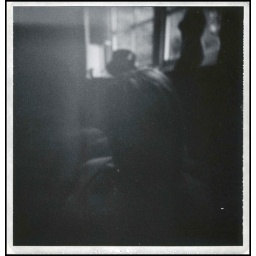
girl by a window - my final disaster